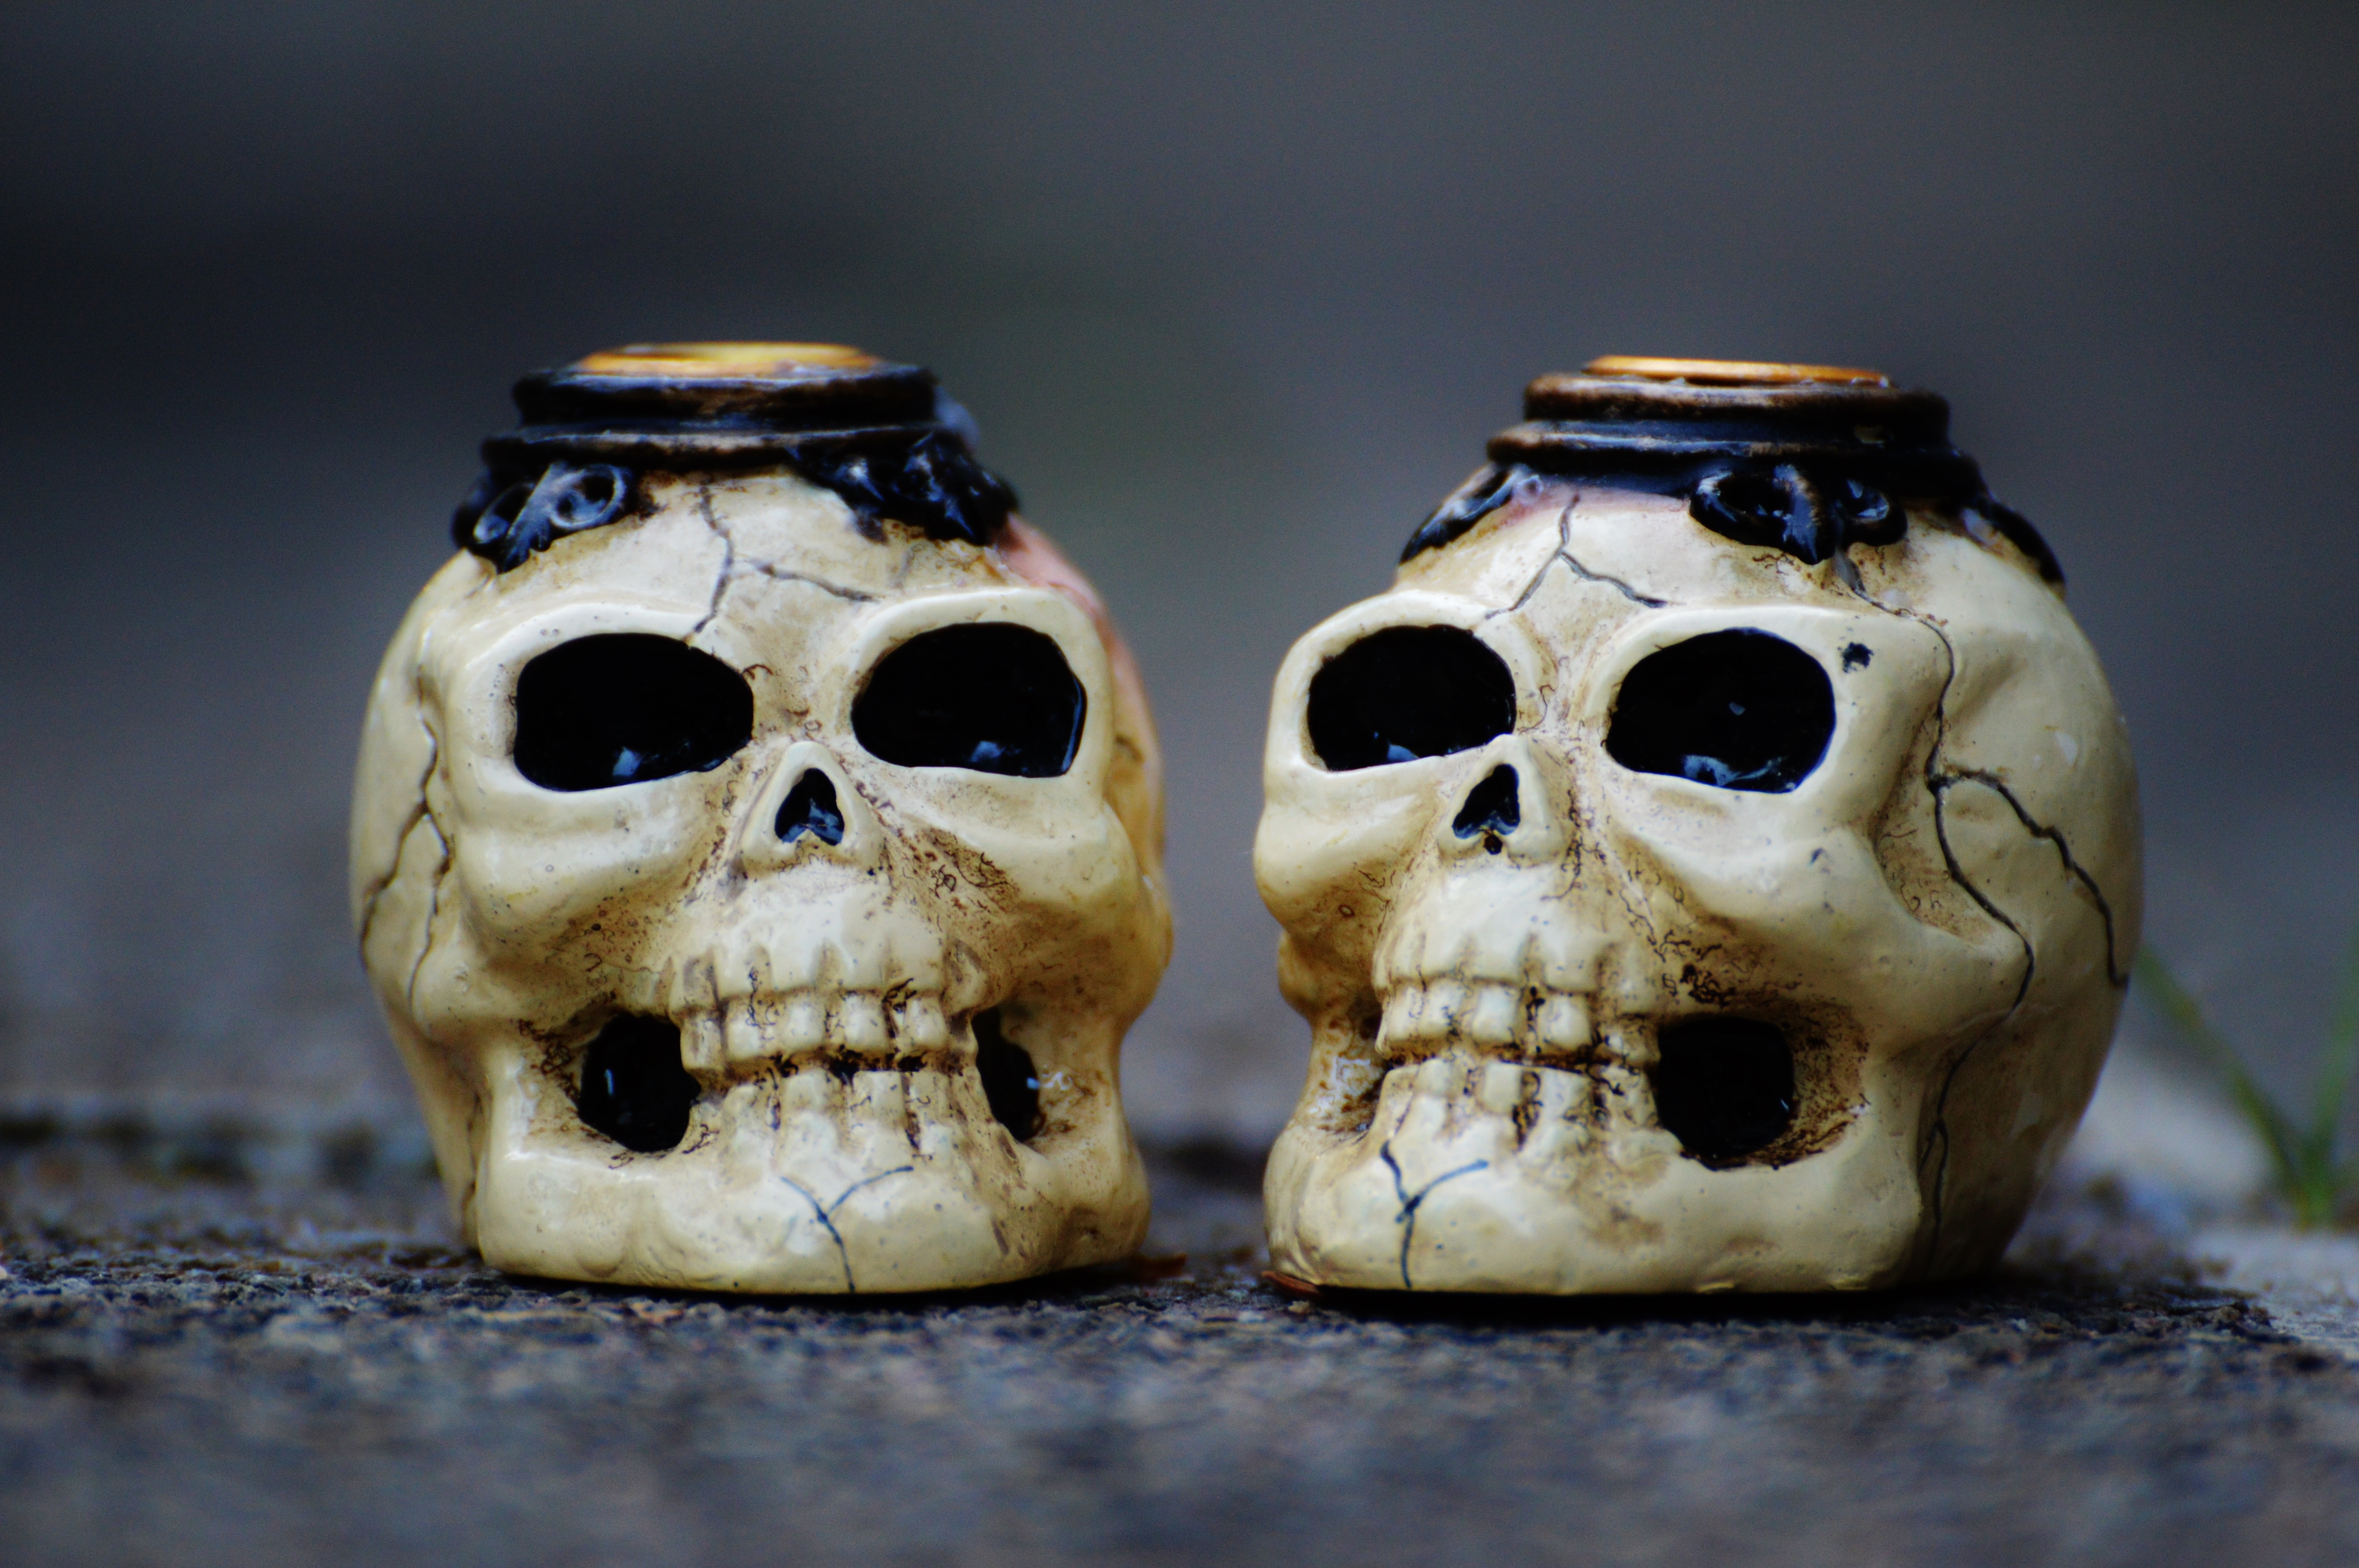
ceramic, halloween, death, skull, material, bone, close up, human anatomy, sculpture, art, scary, fear, head, weird, creepy, horror, carving, skull and crossbones, frightening, skull bone, ancient history